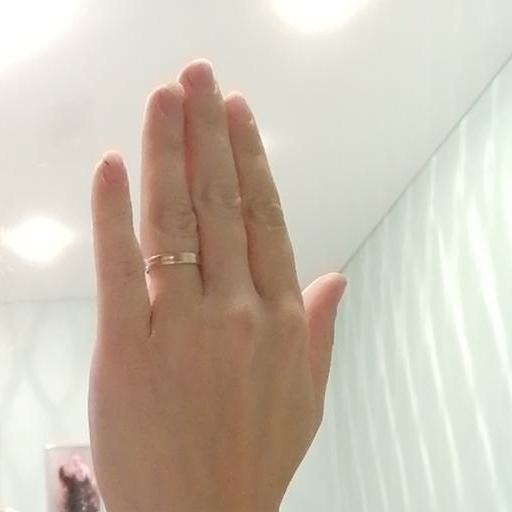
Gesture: stop_inverted